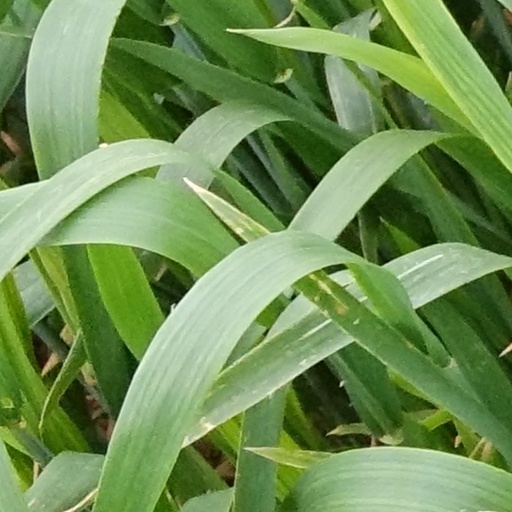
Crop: wheat